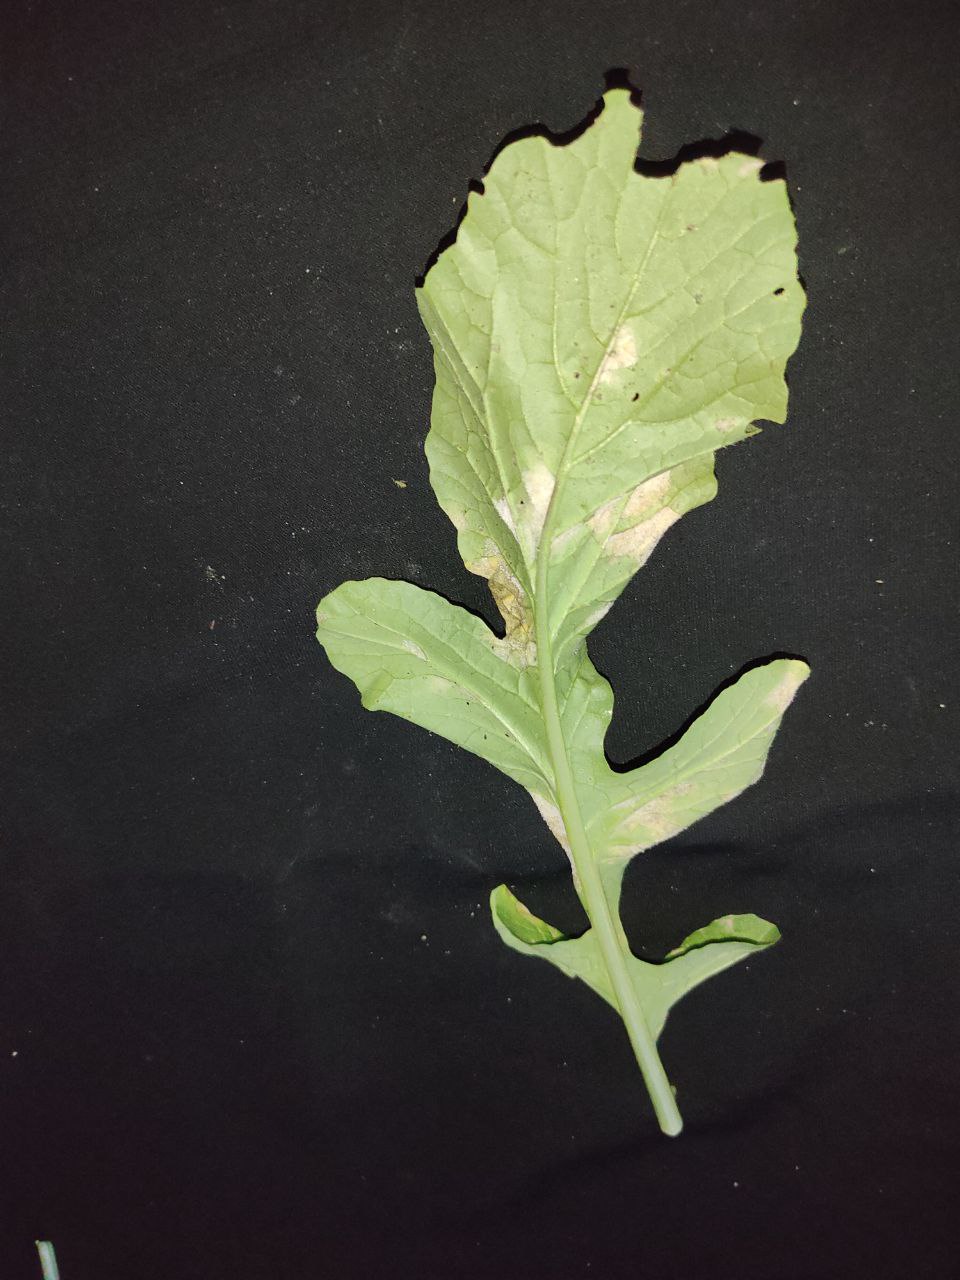
Label: Mosaic virus